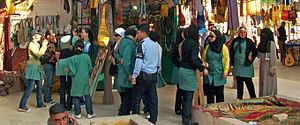
L'éducation en Jordanie joue un rôle central dans la vie et la culture de la société jordanienne. L’efficacité du système éducatif a contribué largement de positionner la Jordanie parmi les états développés. Les dépenses d'éducation en Jordanie ont représenté environ 13,5% du PIB pour l'année 2003.